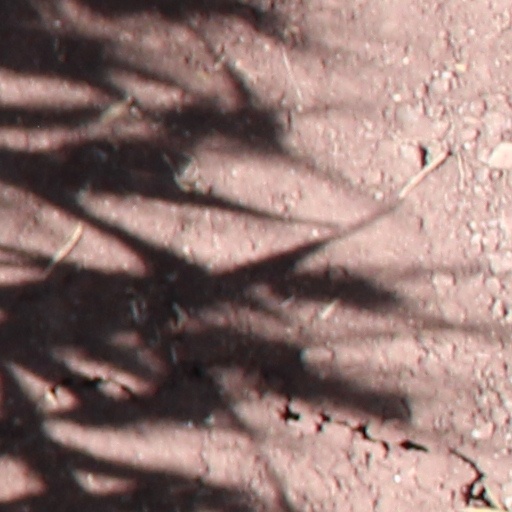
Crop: wheat